Old Mission State Park

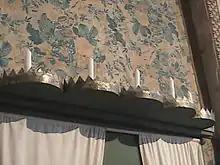
Example of the newspaper wallpaper and tin can metalwork

In 1850, the church was taken over by the Italian Jesuit missionary Antonio Ravalli, who began designing the new mission building. He had the building constructed by the Indians themselves, so they would feel part of the church. It was built using the wattle and daub method and finished some three years later without using nails.